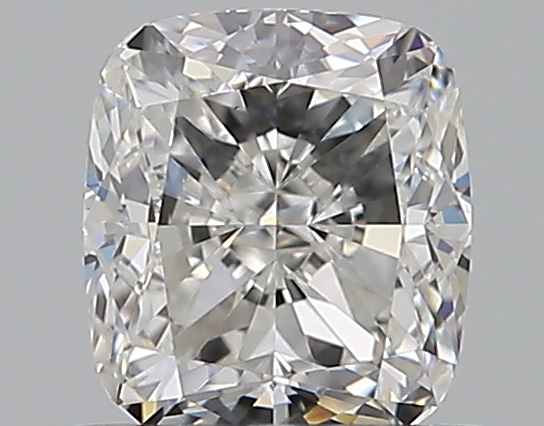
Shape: cushion
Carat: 0.71
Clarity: VVS2
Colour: F
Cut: EX
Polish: EX
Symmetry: EX
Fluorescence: N
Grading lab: GIA
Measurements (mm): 5.23 x 4.68 x 3.26